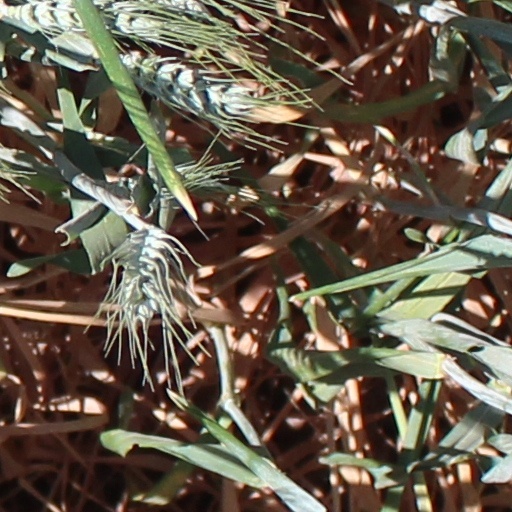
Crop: wheat